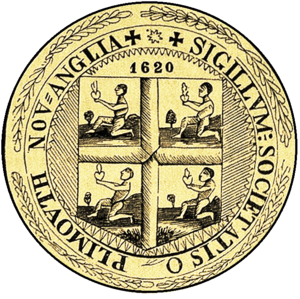
La colonie de Plymouth était une colonie anglaise qui exista de 1620 à 1691. Elle fut la seconde colonie permanente anglaise après Jamestown en Virginie, la première colonie permanente de la Nouvelle-Angleterre, et la première colonie anglaise fondée par des dissidents anglais, les Pères pèlerins, arrivés en Amérique du Nord à bord du Mayflower. À son apogée, elle occupait la majeure partie du sud-est de l'actuel État du Massachusetts.